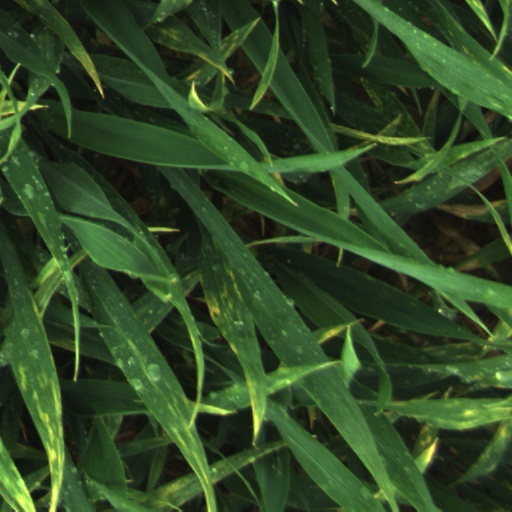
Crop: wheat